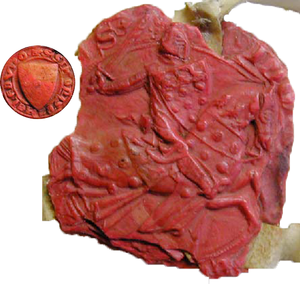
cf le titre.
Simon de Melun, maréchal de France, sire de La Loupe et de Marcheville, fils d'Adam III de Melun et de Constance de Sancerre-St-Brisson de Sancerre-St-Brisson, lui-même fils du comte de Sancerre Etienne Iᵉʳ (La Loupe et Marcheville en Chartrain ou en Perche semblent venir des Sancerre, eux-mêmes issus des comtes de Blois, de Dunois et de Chartres, comme fiefs tenus de l'évêque de Chartres).
La Loupe est une commune française située dans le département d'Eure-et-Loir, en région Centre-Val de Loire.